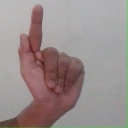
अक्षर: ळ